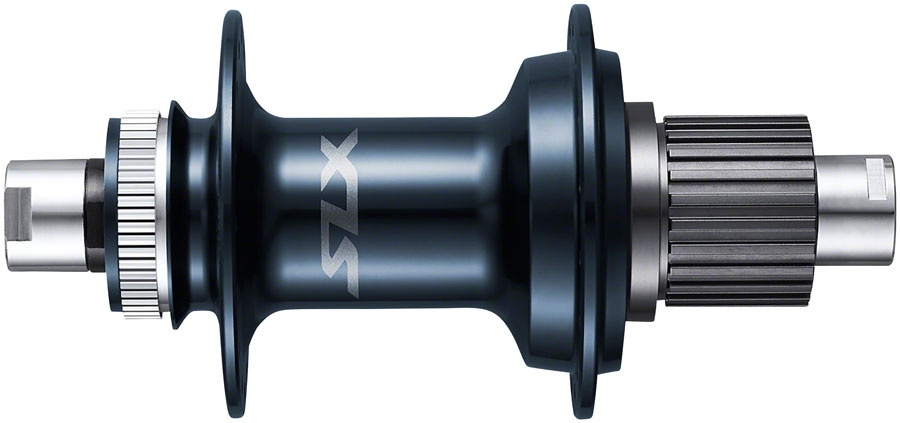
Shimano SLX FH-M7110-B Rear Hub - 12 x 148mm Center-Lock Micro Spline BLK 32H
.top{margin-bottom:30px;}.top li{margin-left:5%;margin-right:5%;margin-top:10px;line-height:120%;list-style-position:outside;} Shimano SLX FH-M7110-B Rear Hub - 12 x 148mm Center-Lock Micro Spline Black 32H. SLX FH-M7110/M7130 Rear Hubs provide a simple setup and reliable performance. The aluminum Micro Spline freehub body is lightweight and seamlessly integrates with small 10-tooth top gears Shimanos Centerlock system makes disc brake rotor installation easy with a spline mount and lock ring Features Shimanos Quick Engagement technology which equips the hub with 18/16 notches and two sets of pawls to double the engagement and optimize traction for faster acceleration table{border-collapse:collapse;width:100%;}td{text-align: left;padding: 8px;font-weight:350;}tr:nth-child(even){background-color:#f2f2f2}th{background-color:#eb212e;color:white;text-align:left;padding:8px;}.desc ul{font-size:24px;font-weight:600;margin-left:-25px;padding-top:35px;border-top:3px solid #f0f0f0;}.desc li{list-style:none;border-bottom:4px solid #eb212e;width:142px;} TECH SPECS Color Black Flange Diameter Left 60 Skewer Included No Rear Axle 12mm Thru x 148mm Flange Diameter Right 61 Cassette Body Type Shimano Micro Spline Bearing Type Loose Ball Weight 355 Spoke Interface J-Bend Defined Color Black Hub Drilling 32 Hub/Brake Compatibility Center-Lock Disc
Brand: Shimano
Category: Sporting Goods > Outdoor Recreation > Cycling > Bicycle Parts > Bicycle Wheel Parts > Bicycle Hubs